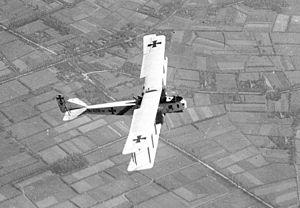
Les Gotha G étaient une famille de bombardiers biplans bimoteurs allemands qui furent les plus gros avions opérationnels de la Première Guerre mondiale.
La réplique de Paris et de ses environs est un projet de construction planifié en 1917, pendant la Première Guerre mondiale, par l’état-major français, afin de leurrer les aviateurs allemands venant bombarder Paris. La capitale devait être plongée dans l'obscurité complète et des leurres reproduisant le paysage nocturne de la ville devaient être créés à distance. Censée être bâtie au nord-ouest et au nord-est de Paris, cette réplique ne vit pourtant pas le jour dans sa totalité, seules quelques constructions aux alentours de Gonesse, Maisons-Laffitte et Chelles furent mises en service deux mois avant l'armistice de 1918.
La Première Guerre mondiale voit le plein essor des premiers avions militaires, après de timides tâtonnements et utilisations avant guerre.